John Hayes St Leger

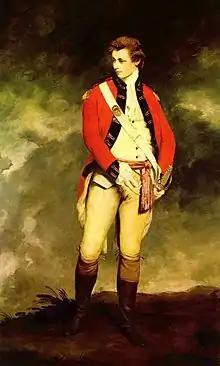
John Hayes St Leger, 1770s portrait by Joshua Reynolds

St Leger was a captain in the 55th Foot in 1778, and a major in the 90th Foot in 1779, transferring the following year to the 65th Foot, where in 1782 he was promoted to lieutenant-colonel. After his absence in Ireland, he was appointed captain and lieutenant-colonel (regimental and army ranks, respectively) in the 1st Foot Guards.